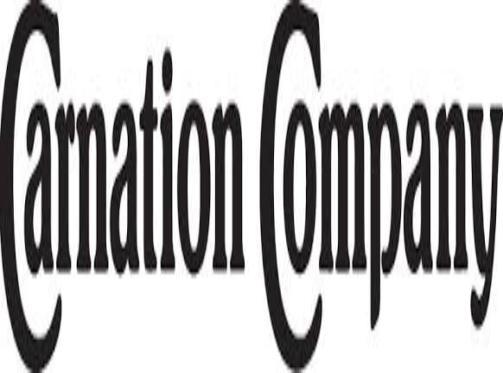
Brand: Carnation
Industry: Food